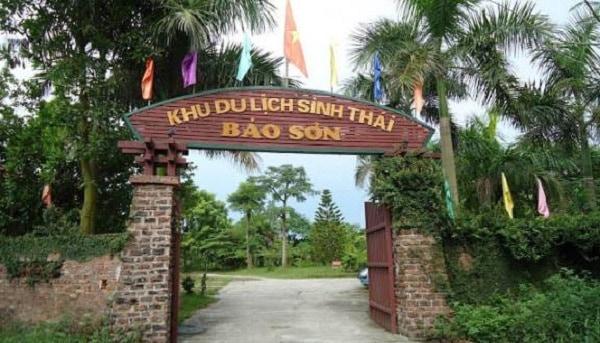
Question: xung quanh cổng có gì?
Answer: có cây cối